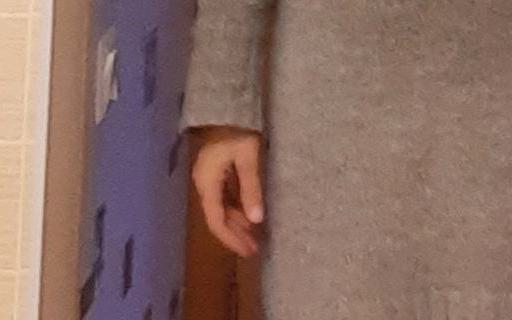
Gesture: no_gesture